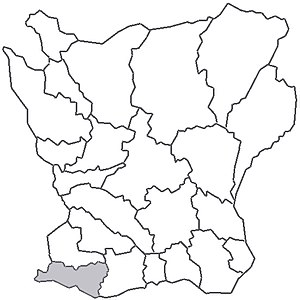
Skytts kontrakt
Skytts herreds beliggenhed i Skåne
Skytts Provsti eller Skyds Provsti er et provsti i Lunds Stift indenfor Svenska kyrkan. Provstiets menigheder virker indenfor Vellinge kommun og Trelleborgs kommun.